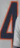
Number: 4